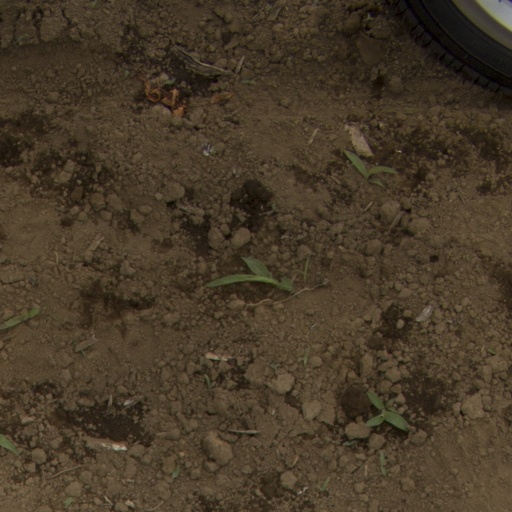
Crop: Jerusalem artichoke